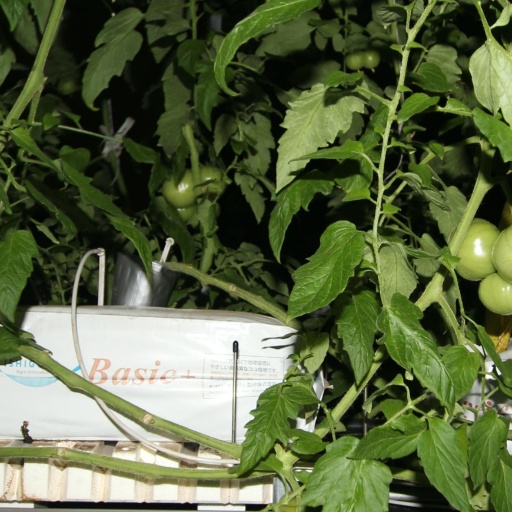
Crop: tomato